Lomonosovsky Prospekt

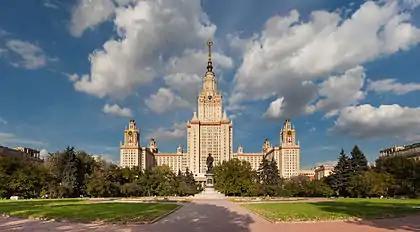
MSU main building as viewed from the avenue

Lomonosovsky Prospekt is an avenue in Moscow, Russia. It runs from Vavilova Street in the east (continuing Nakhimovsky Prospekt) to Mosfilmovskaya Street in the west (after which it continues as Minskaya Street).